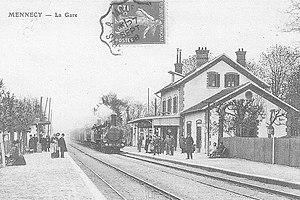
La gare de Mennecy est une gare ferroviaire française de la ligne de Villeneuve-Saint-Georges à Montargis, située dans la commune de Mennecy.